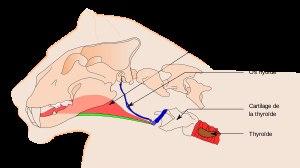
Le rugissement est le cri des félins du genre Panthera. Ceux-ci possèdent au niveau des structures vocales, un petit os, l'os hyoïde. L'os des grands félins n'est pas tout à fait rigide et peut vibrer, provoquant le rugissement. Chez les petits félins, cet os est rigide et ne peut pas vibrer ; ils ne peuvent qu'émettre une plainte proche du miaulement.
L’os hyoïde, parfois appelé os lingual, est un os situé au-dessus du larynx, dans la partie antérieure du cou, en dessous de la base de la langue. C'est le seul os du squelette qui ne soit pas articulé avec un autre os.
Le ronronnement est une vocalisation émise par certains félins et viverridés. Produit à l’expiration comme à l’inspiration, ce son de basse fréquence apparaît dès l’âge de deux jours. Le mécanisme du ronronnement est encore mal expliqué. La théorie dominante est que le son est produit par des contractions des muscles du larynx déclenchées par une oscillation neurale et faisant vibrer les cordes vocales. La possibilité pour un félin de ronronner ou non est également un point débattu, notamment pour les grands félins de la sous-famille des Panthérinés.
Les panthérinés constituent la sous-famille de félidés que l'on nomme couramment les grands félins. Cette sous-famille comprend deux à trois genres et réunit sept espèces actuelles de félins : la Panthère nébuleuse, Neofelis diardi, le lion, le léopard, l'once, le jaguar et le tigre. Les panthérinés sont des félins de moyenne à grande taille.